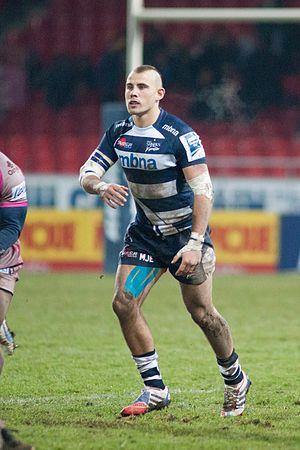
US Oyonnax c. Sale Sharks, 5 décembre 2013.